Tibetan Buddhism

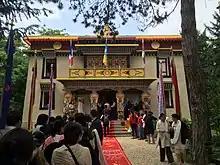
Kagyu-Dzong Buddhist center in Paris.

In 1912, following the fall of the Qing Dynasty, Tibet became de facto independent under the 13th Dalai Lama government based in Lhasa, maintaining the current territory of what is now called the Tibetan Autonomous Region.